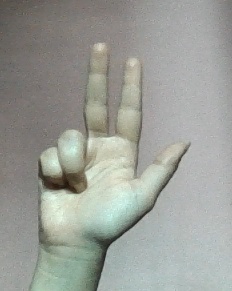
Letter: al